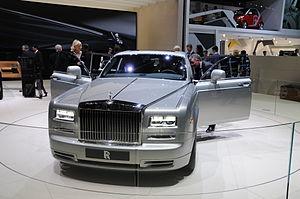
Salon international de l'automobile de Genève 2012